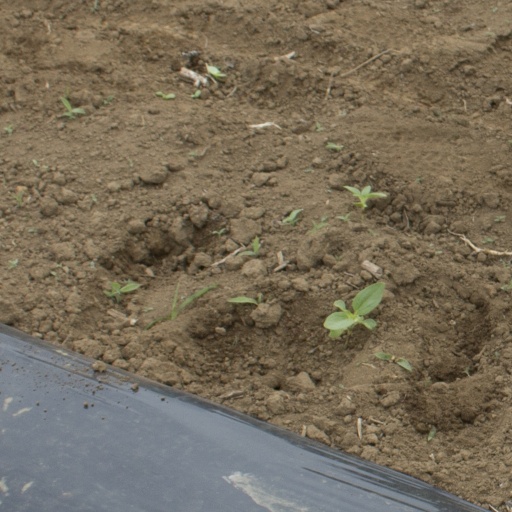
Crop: Jerusalem artichoke